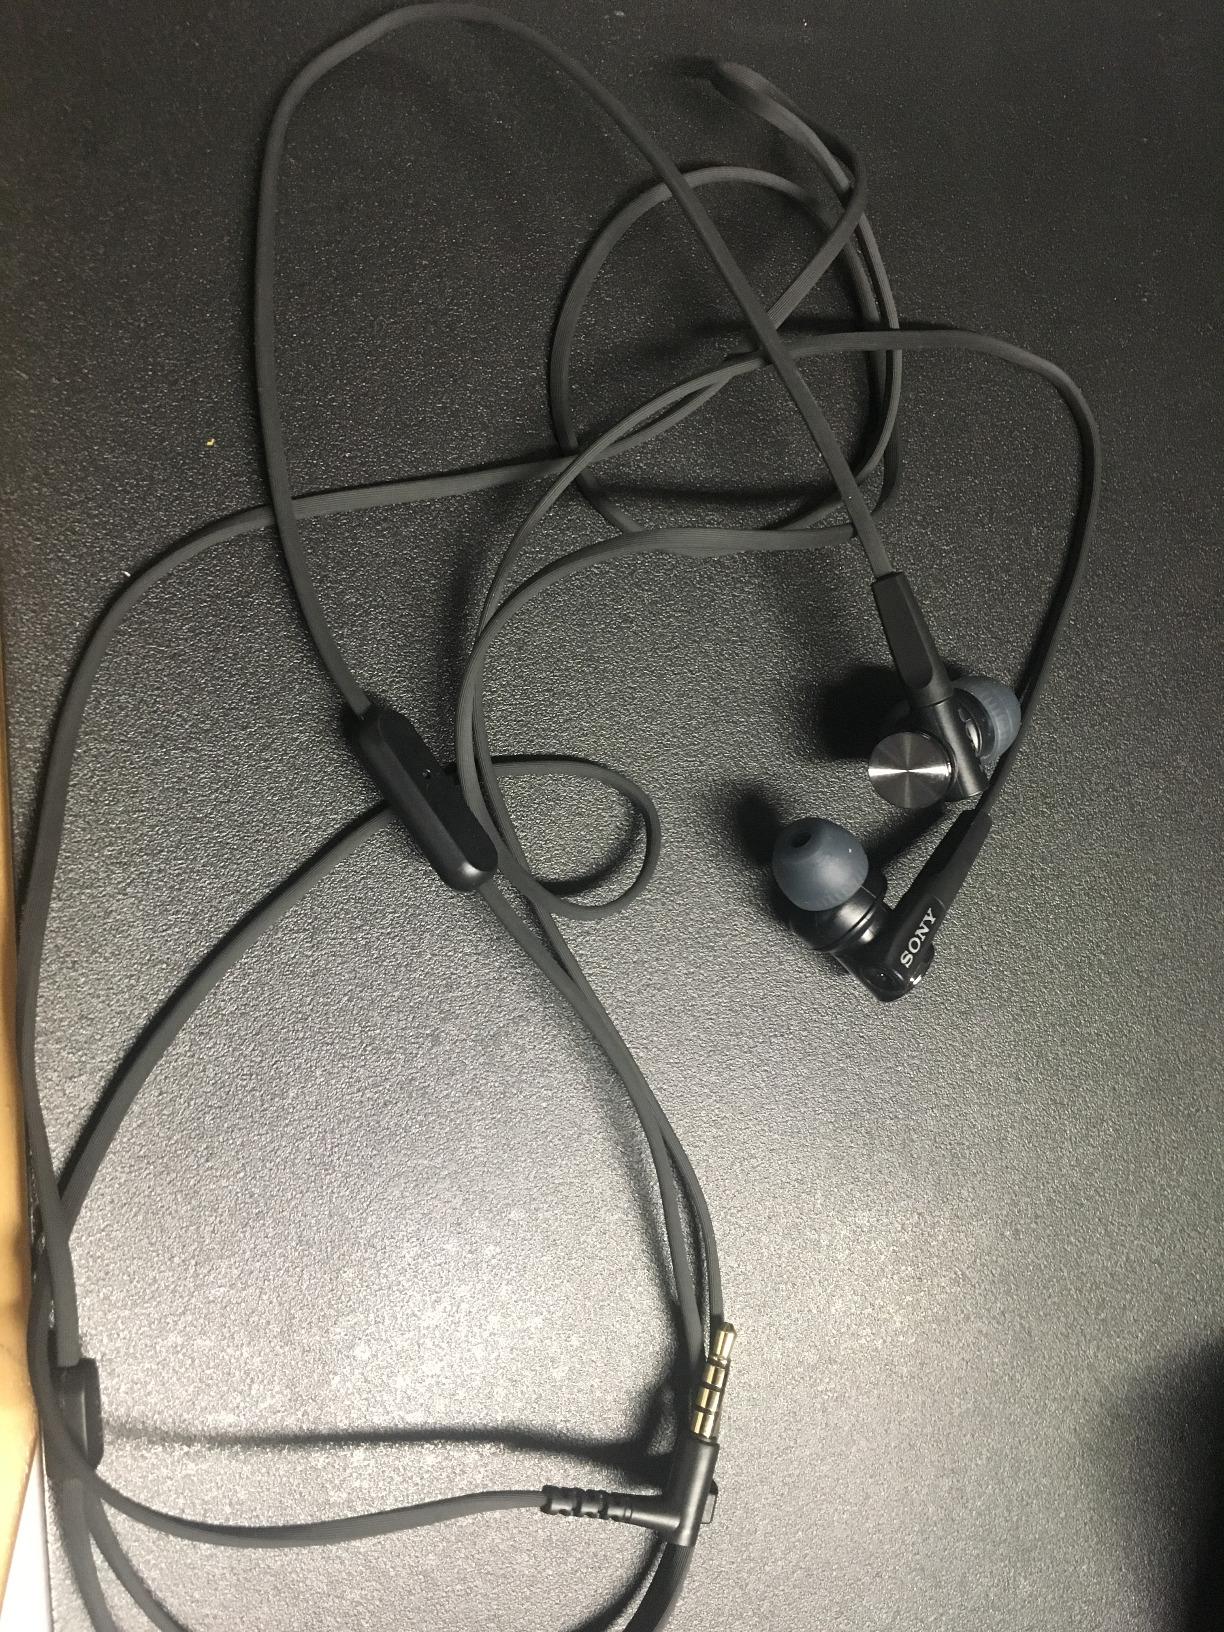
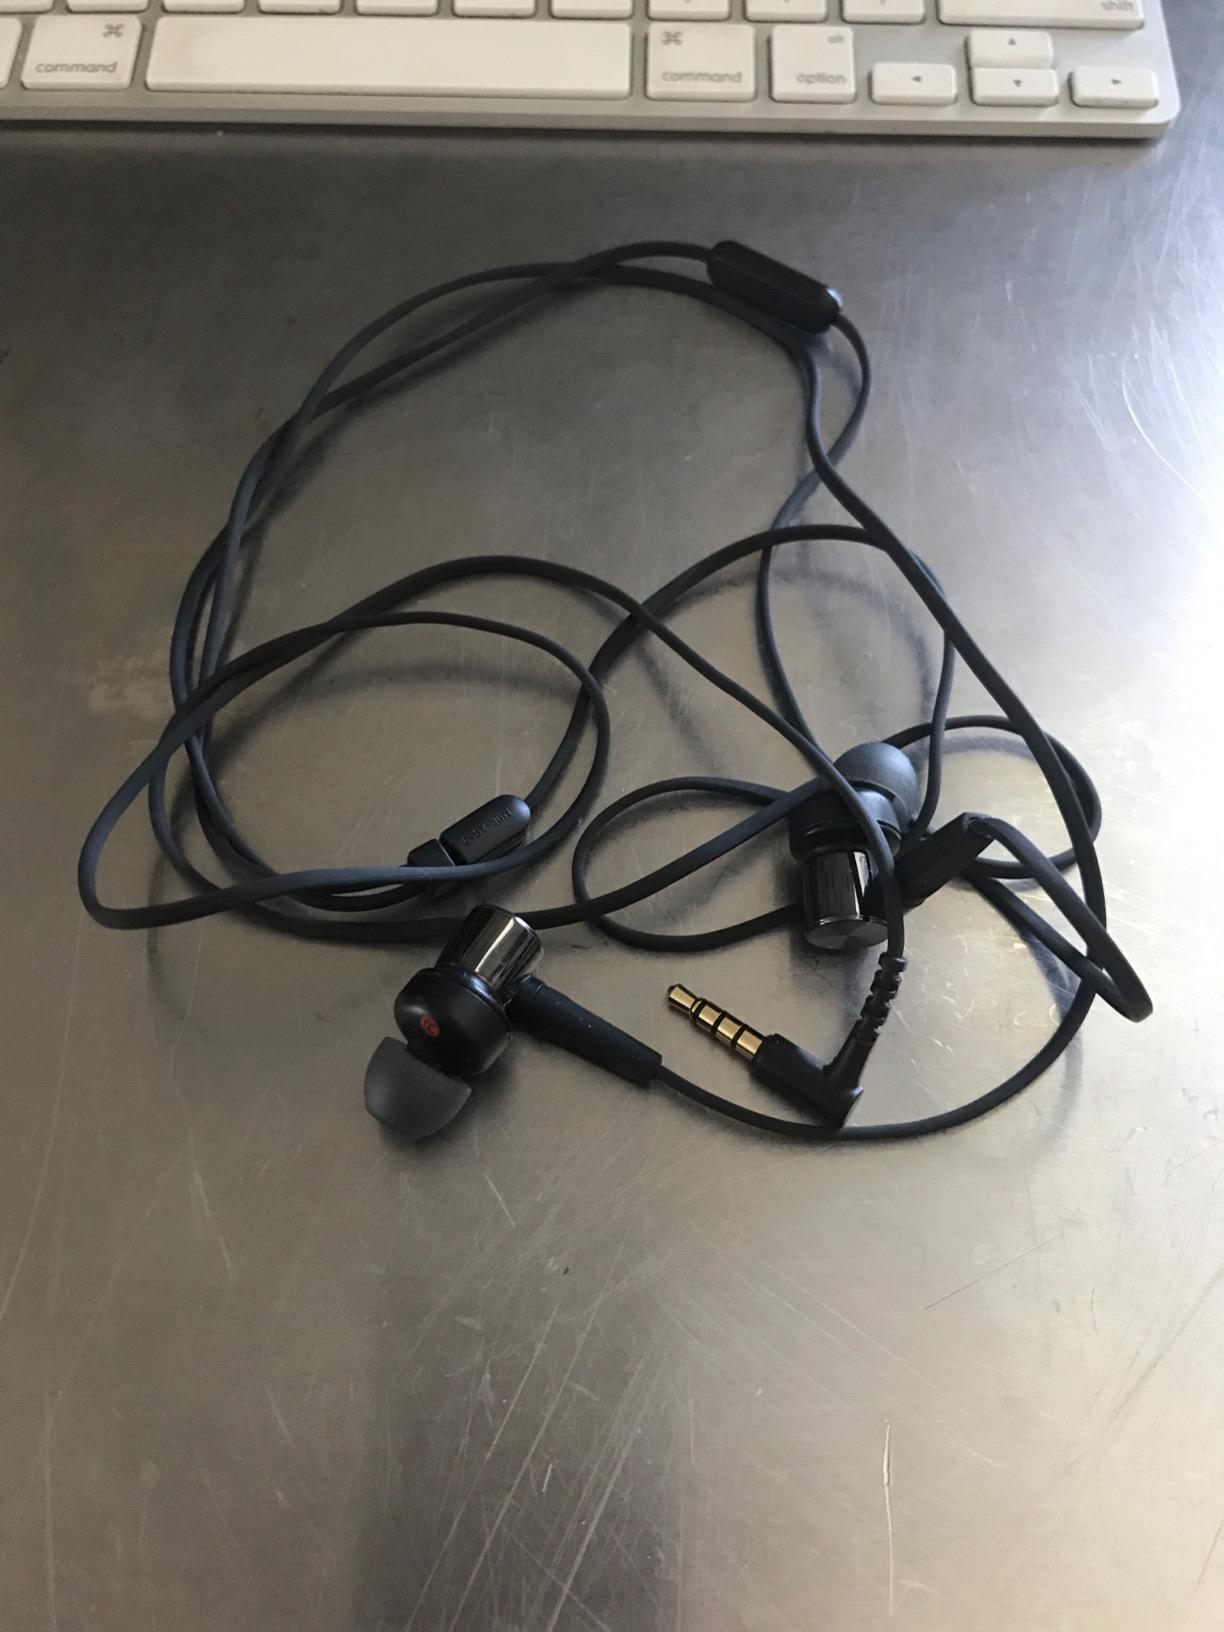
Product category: headphones
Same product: yes